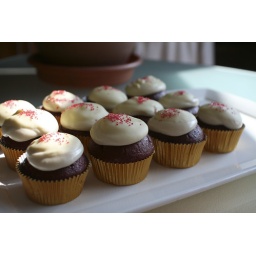
Red velvet cake with cream cheese icing dipped in Belgium white chocolate